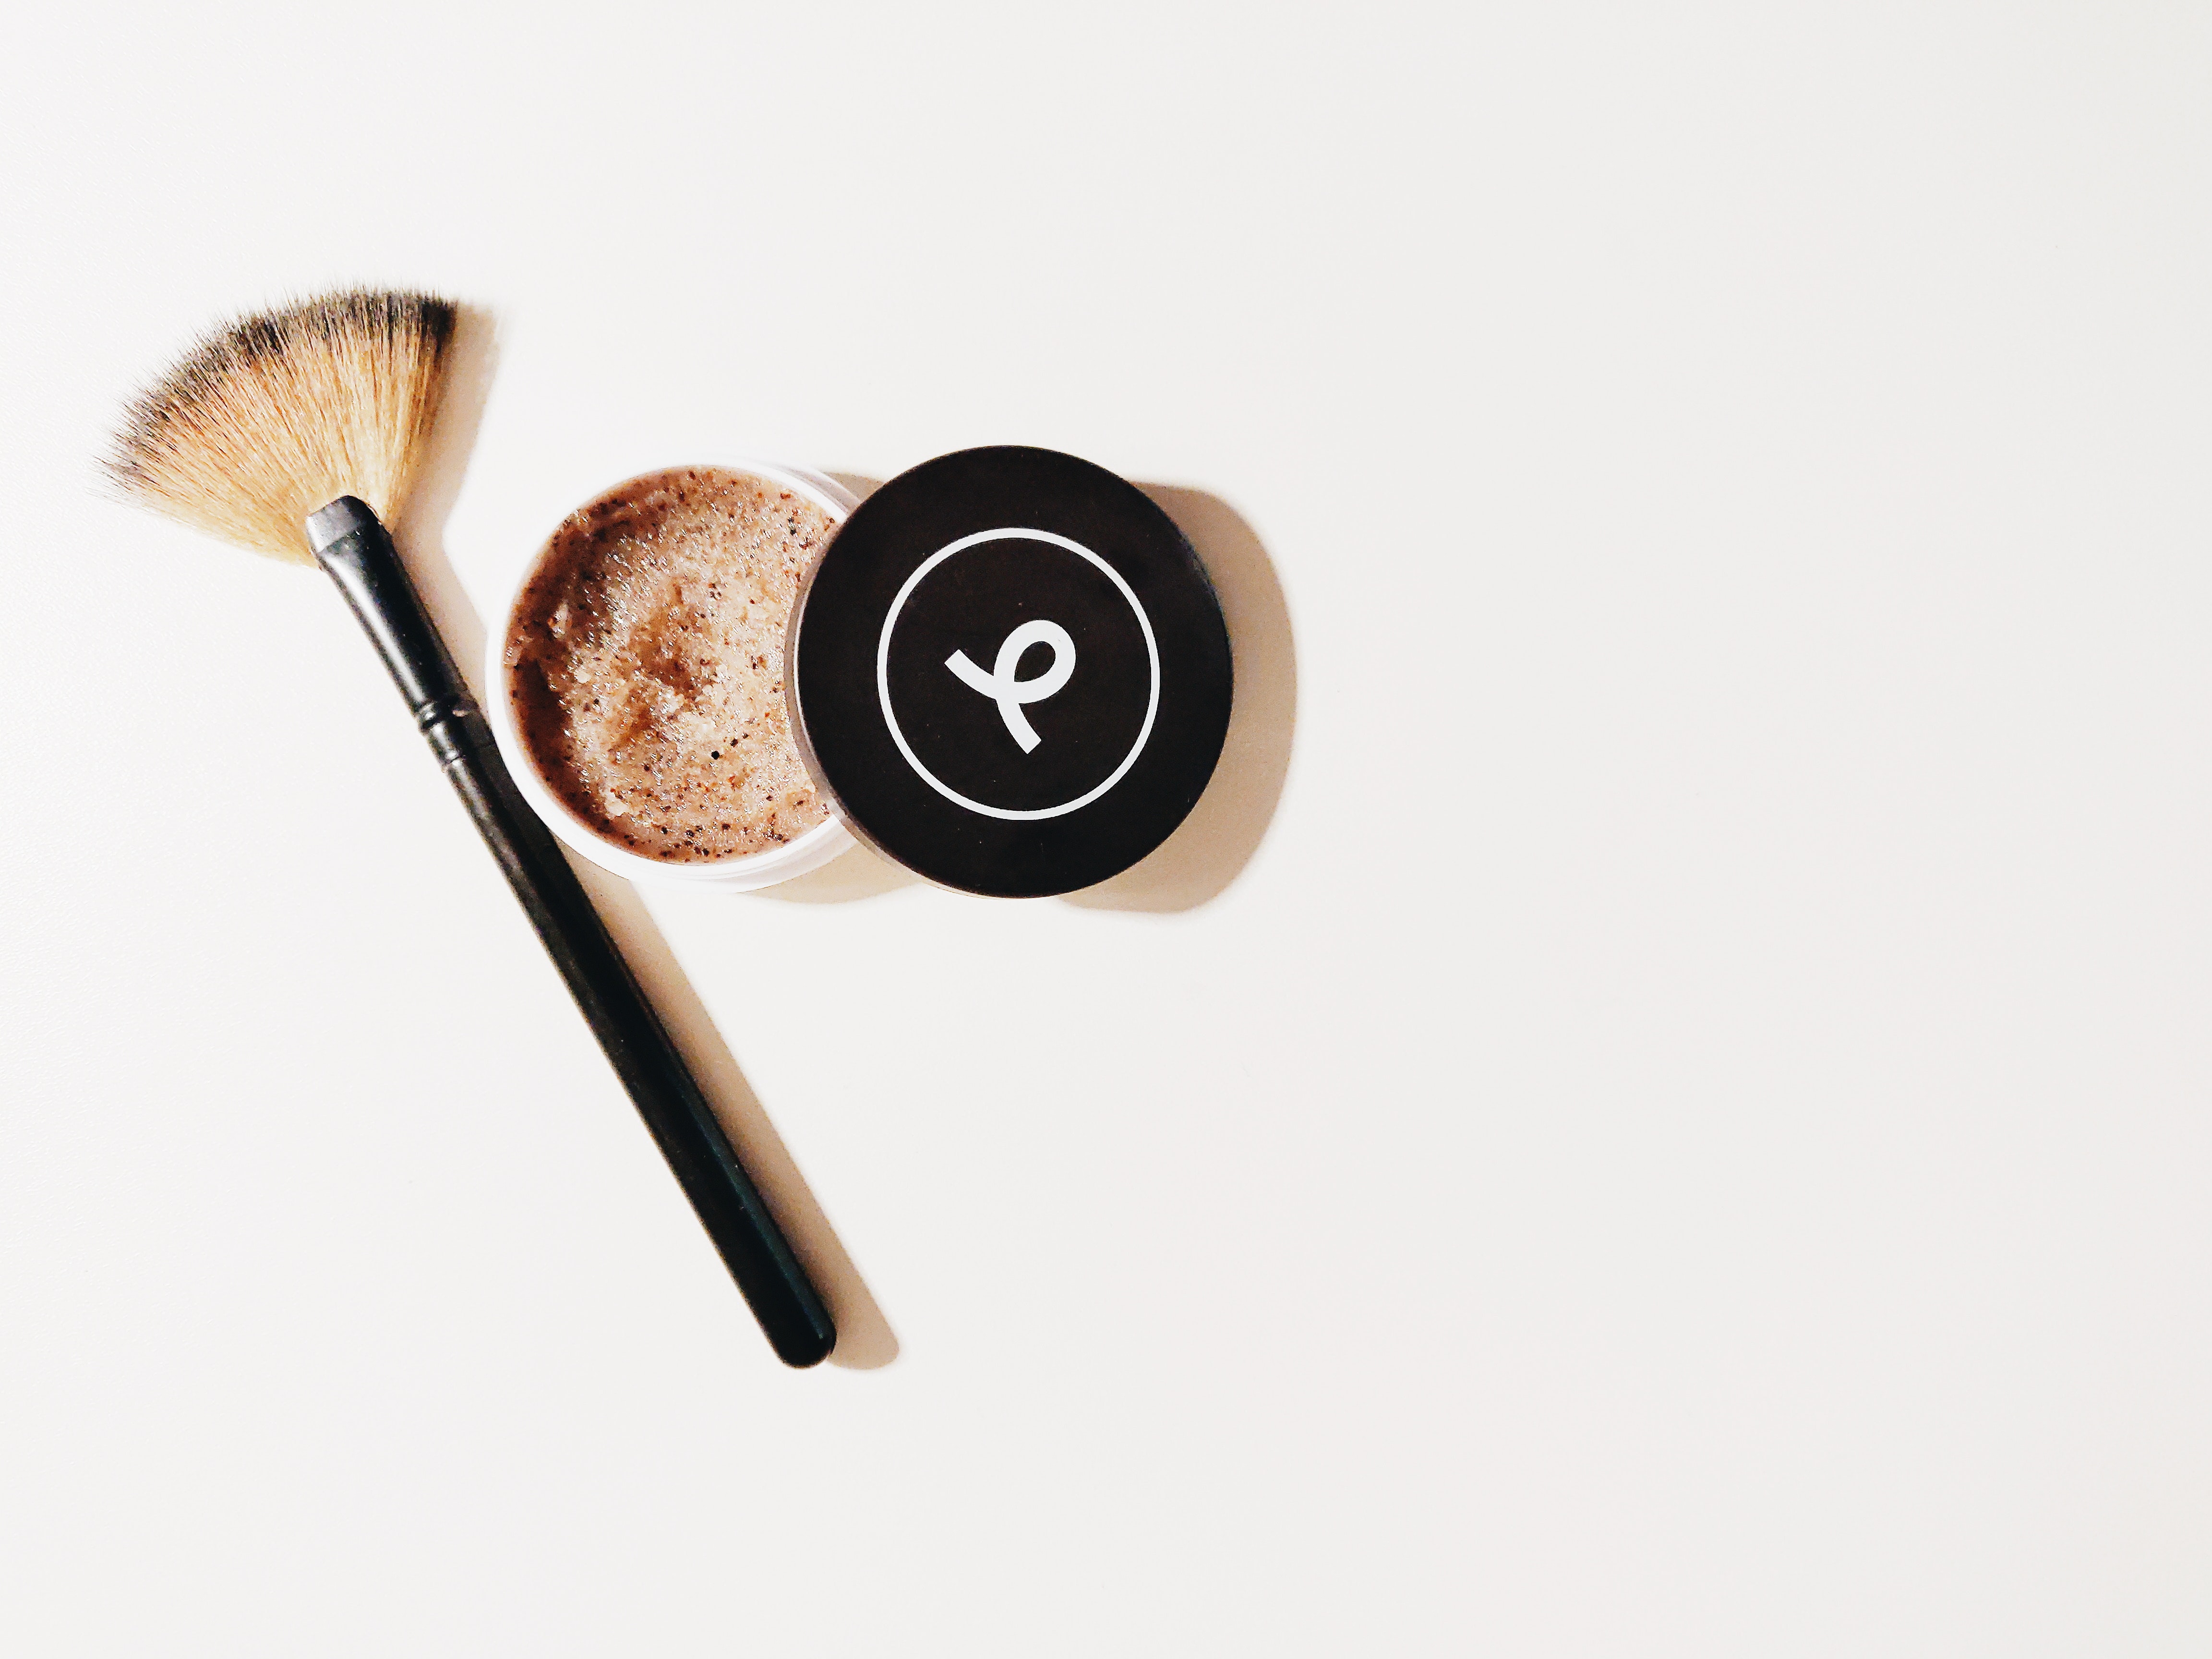
brush, product, font